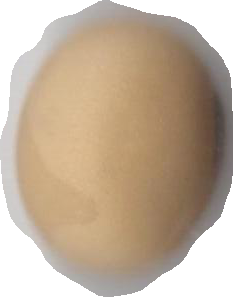
Variety: Anjasmoro